Louisenberg Castle

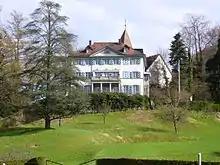
Louisenberg Castle

Louisenberg Castle is a castle in the municipality of Salenstein of the Canton of Thurgau in Switzerland. It is a Swiss heritage site of national significance.